David James (British MP)

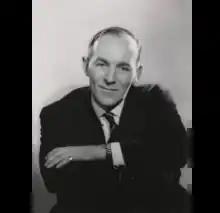

David Pelham Guthrie-James (25 December 1919 – 15 December 1986) was a British Conservative Party politician, author and adventurer.